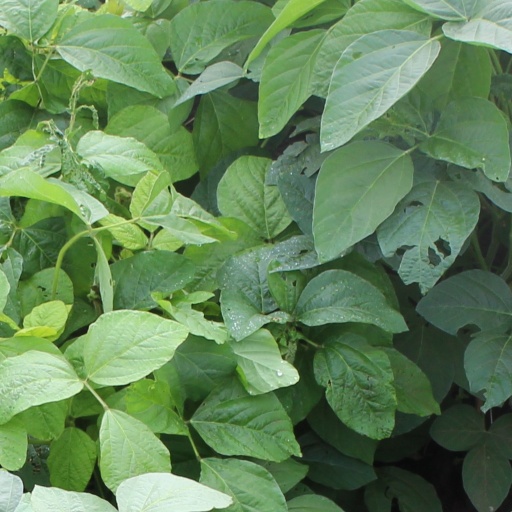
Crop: soybean